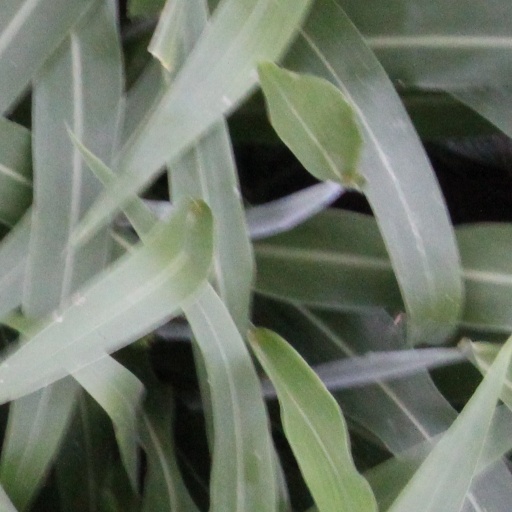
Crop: sorghum